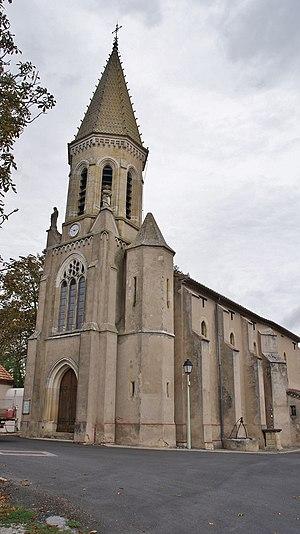
Église Saint-Eugène de Poulan-Pouzols (81).
Poulan-Pouzols est une commune française située dans le département du Tarn, en région Occitanie.